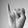
ASL letter: I